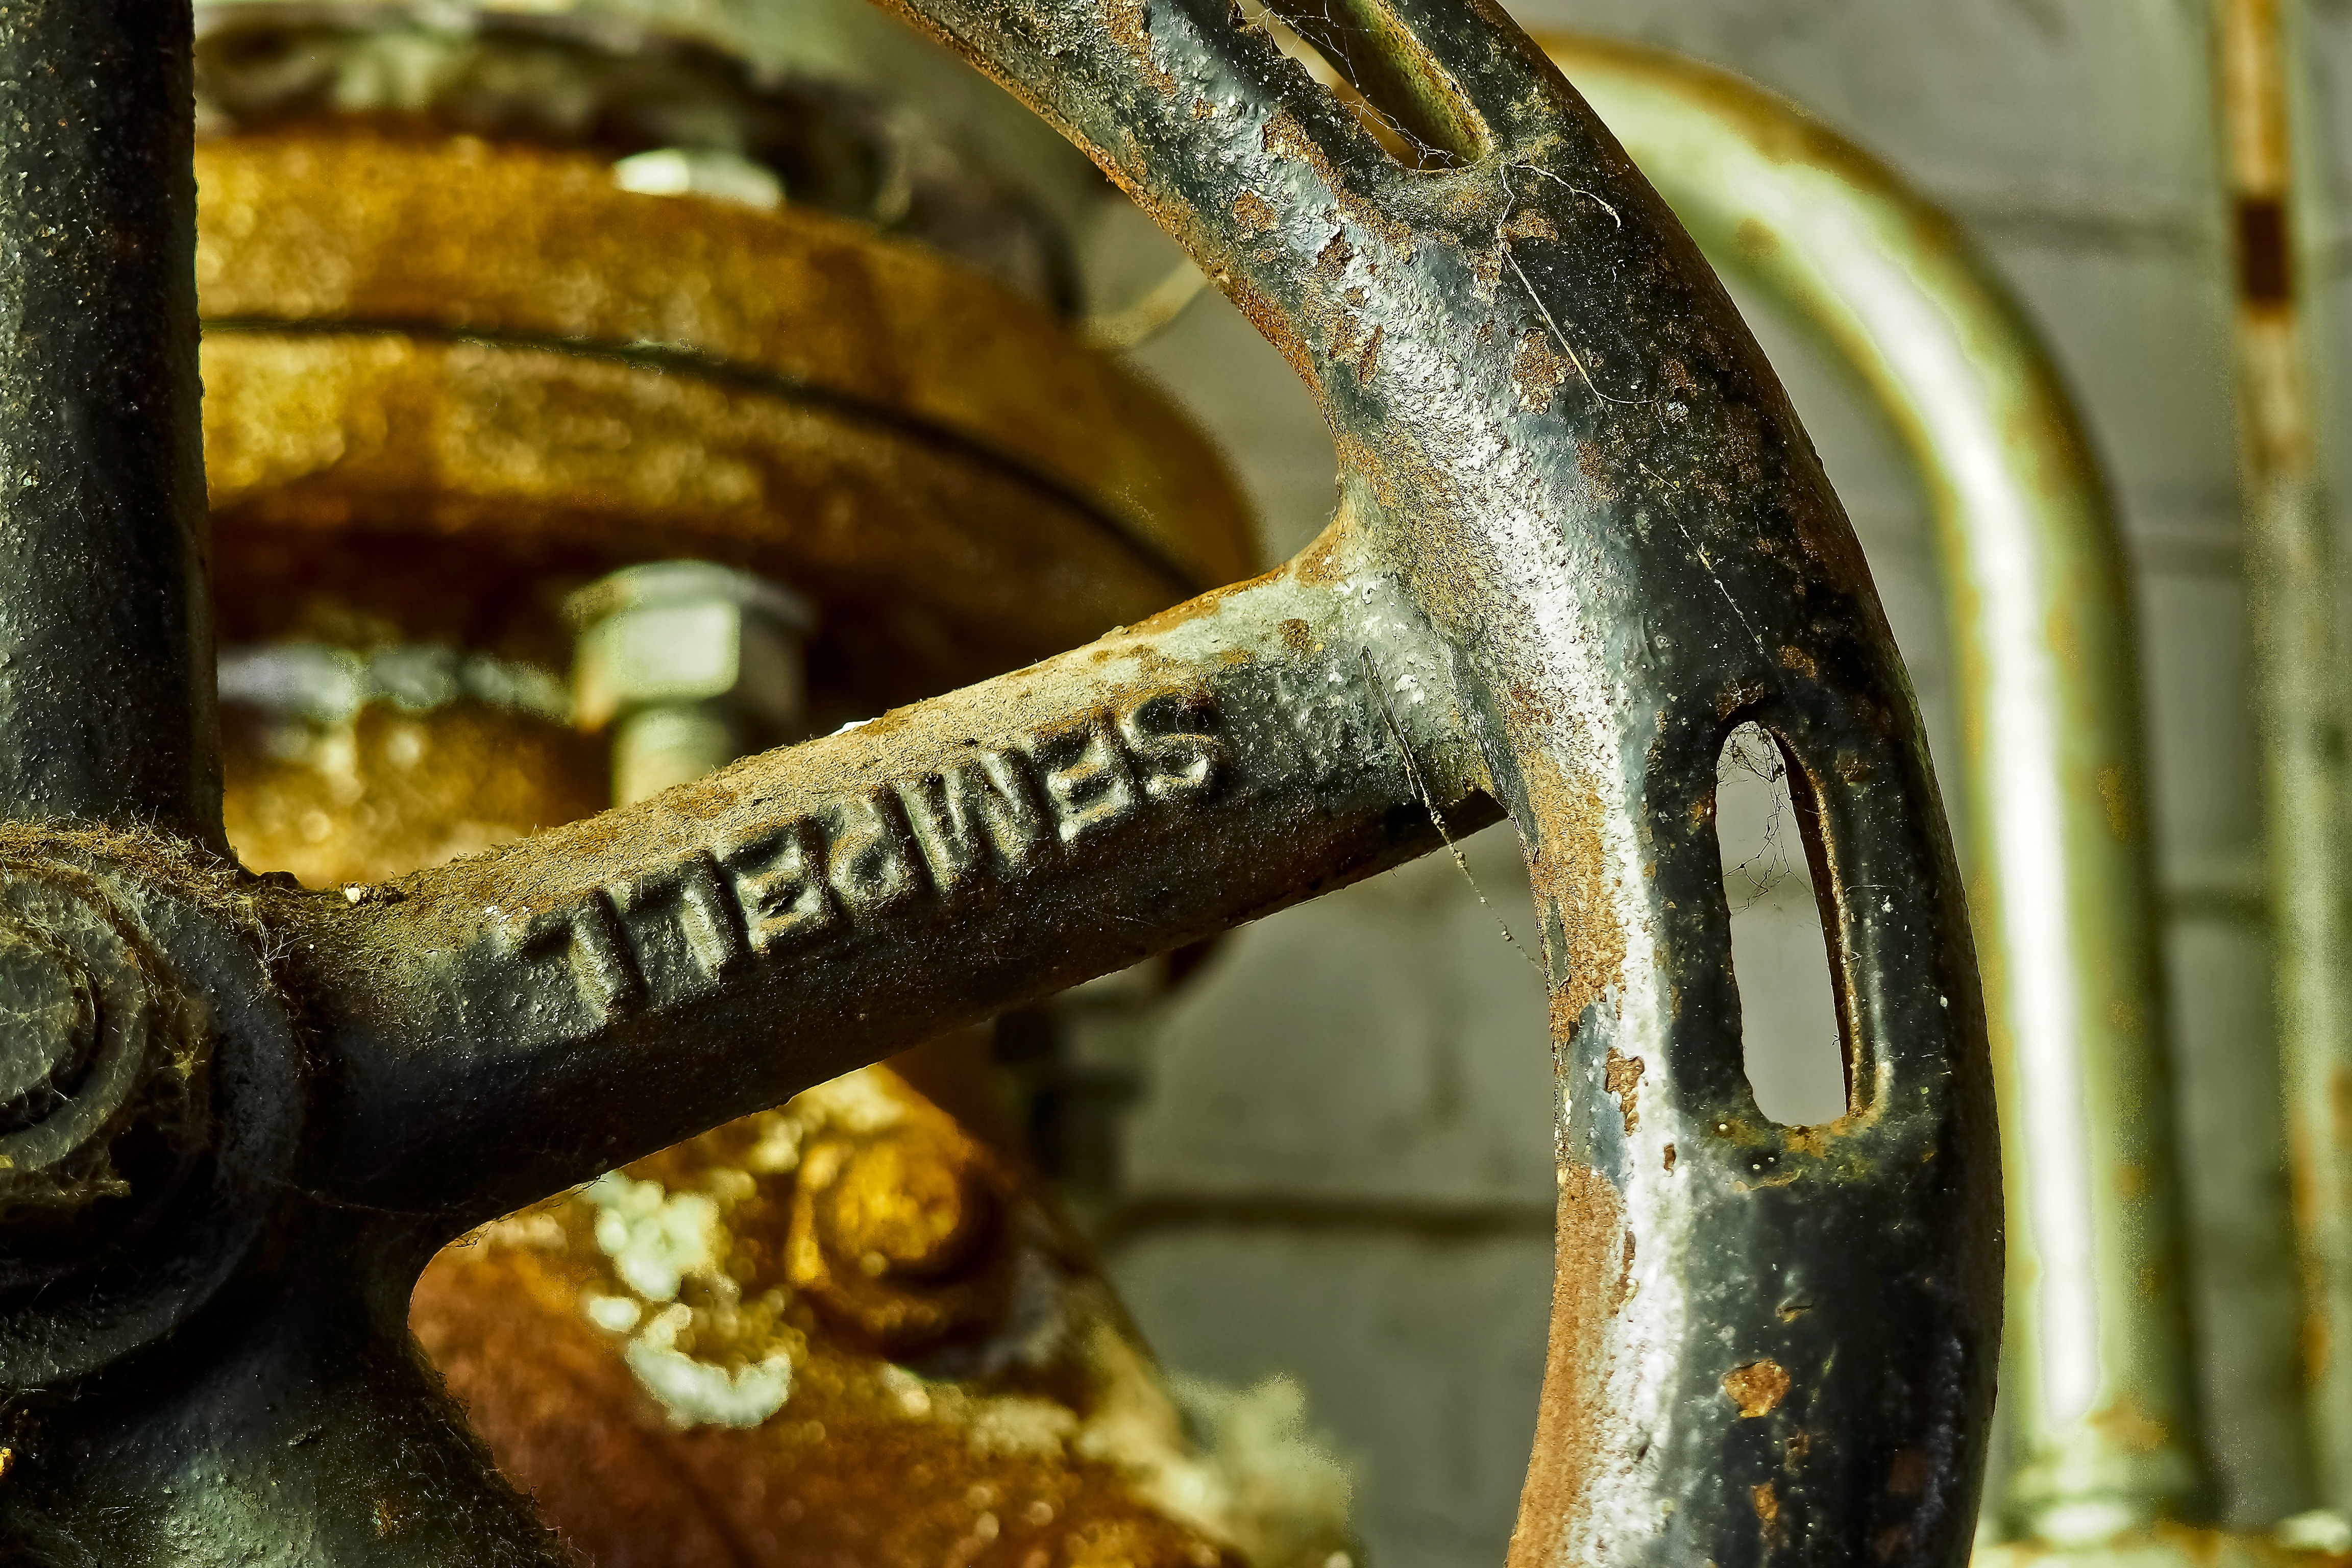
architecture, wheel, building, old, bicycle, atmosphere, mystical, dark, rust, line, pillar, vehicle, hall, broken, metal, factory, contrast, industry, decay, ruin, old building, graffiti, material, destroyed, sports equipment, close up, lines, mysterious, transience, pipes, piping, dilapidated, rusty, stock, weird, heating, history, rusted, gloomy, lock, destruction, mood, past, forget, transient, secret, leave, gland, stainless, rules, pipeline, valve, wall painting, industrial plant, lost places, pforphoto, break up, corrosion, macro photography, industrial building, factory building, lapsed, old factory, ailing, industrial hall, old factory hall, oxidized, pressure water line, water pipes, pressure gauge, handwheel, run down, adjusting wheel, water pipe, full pipe flowmeters